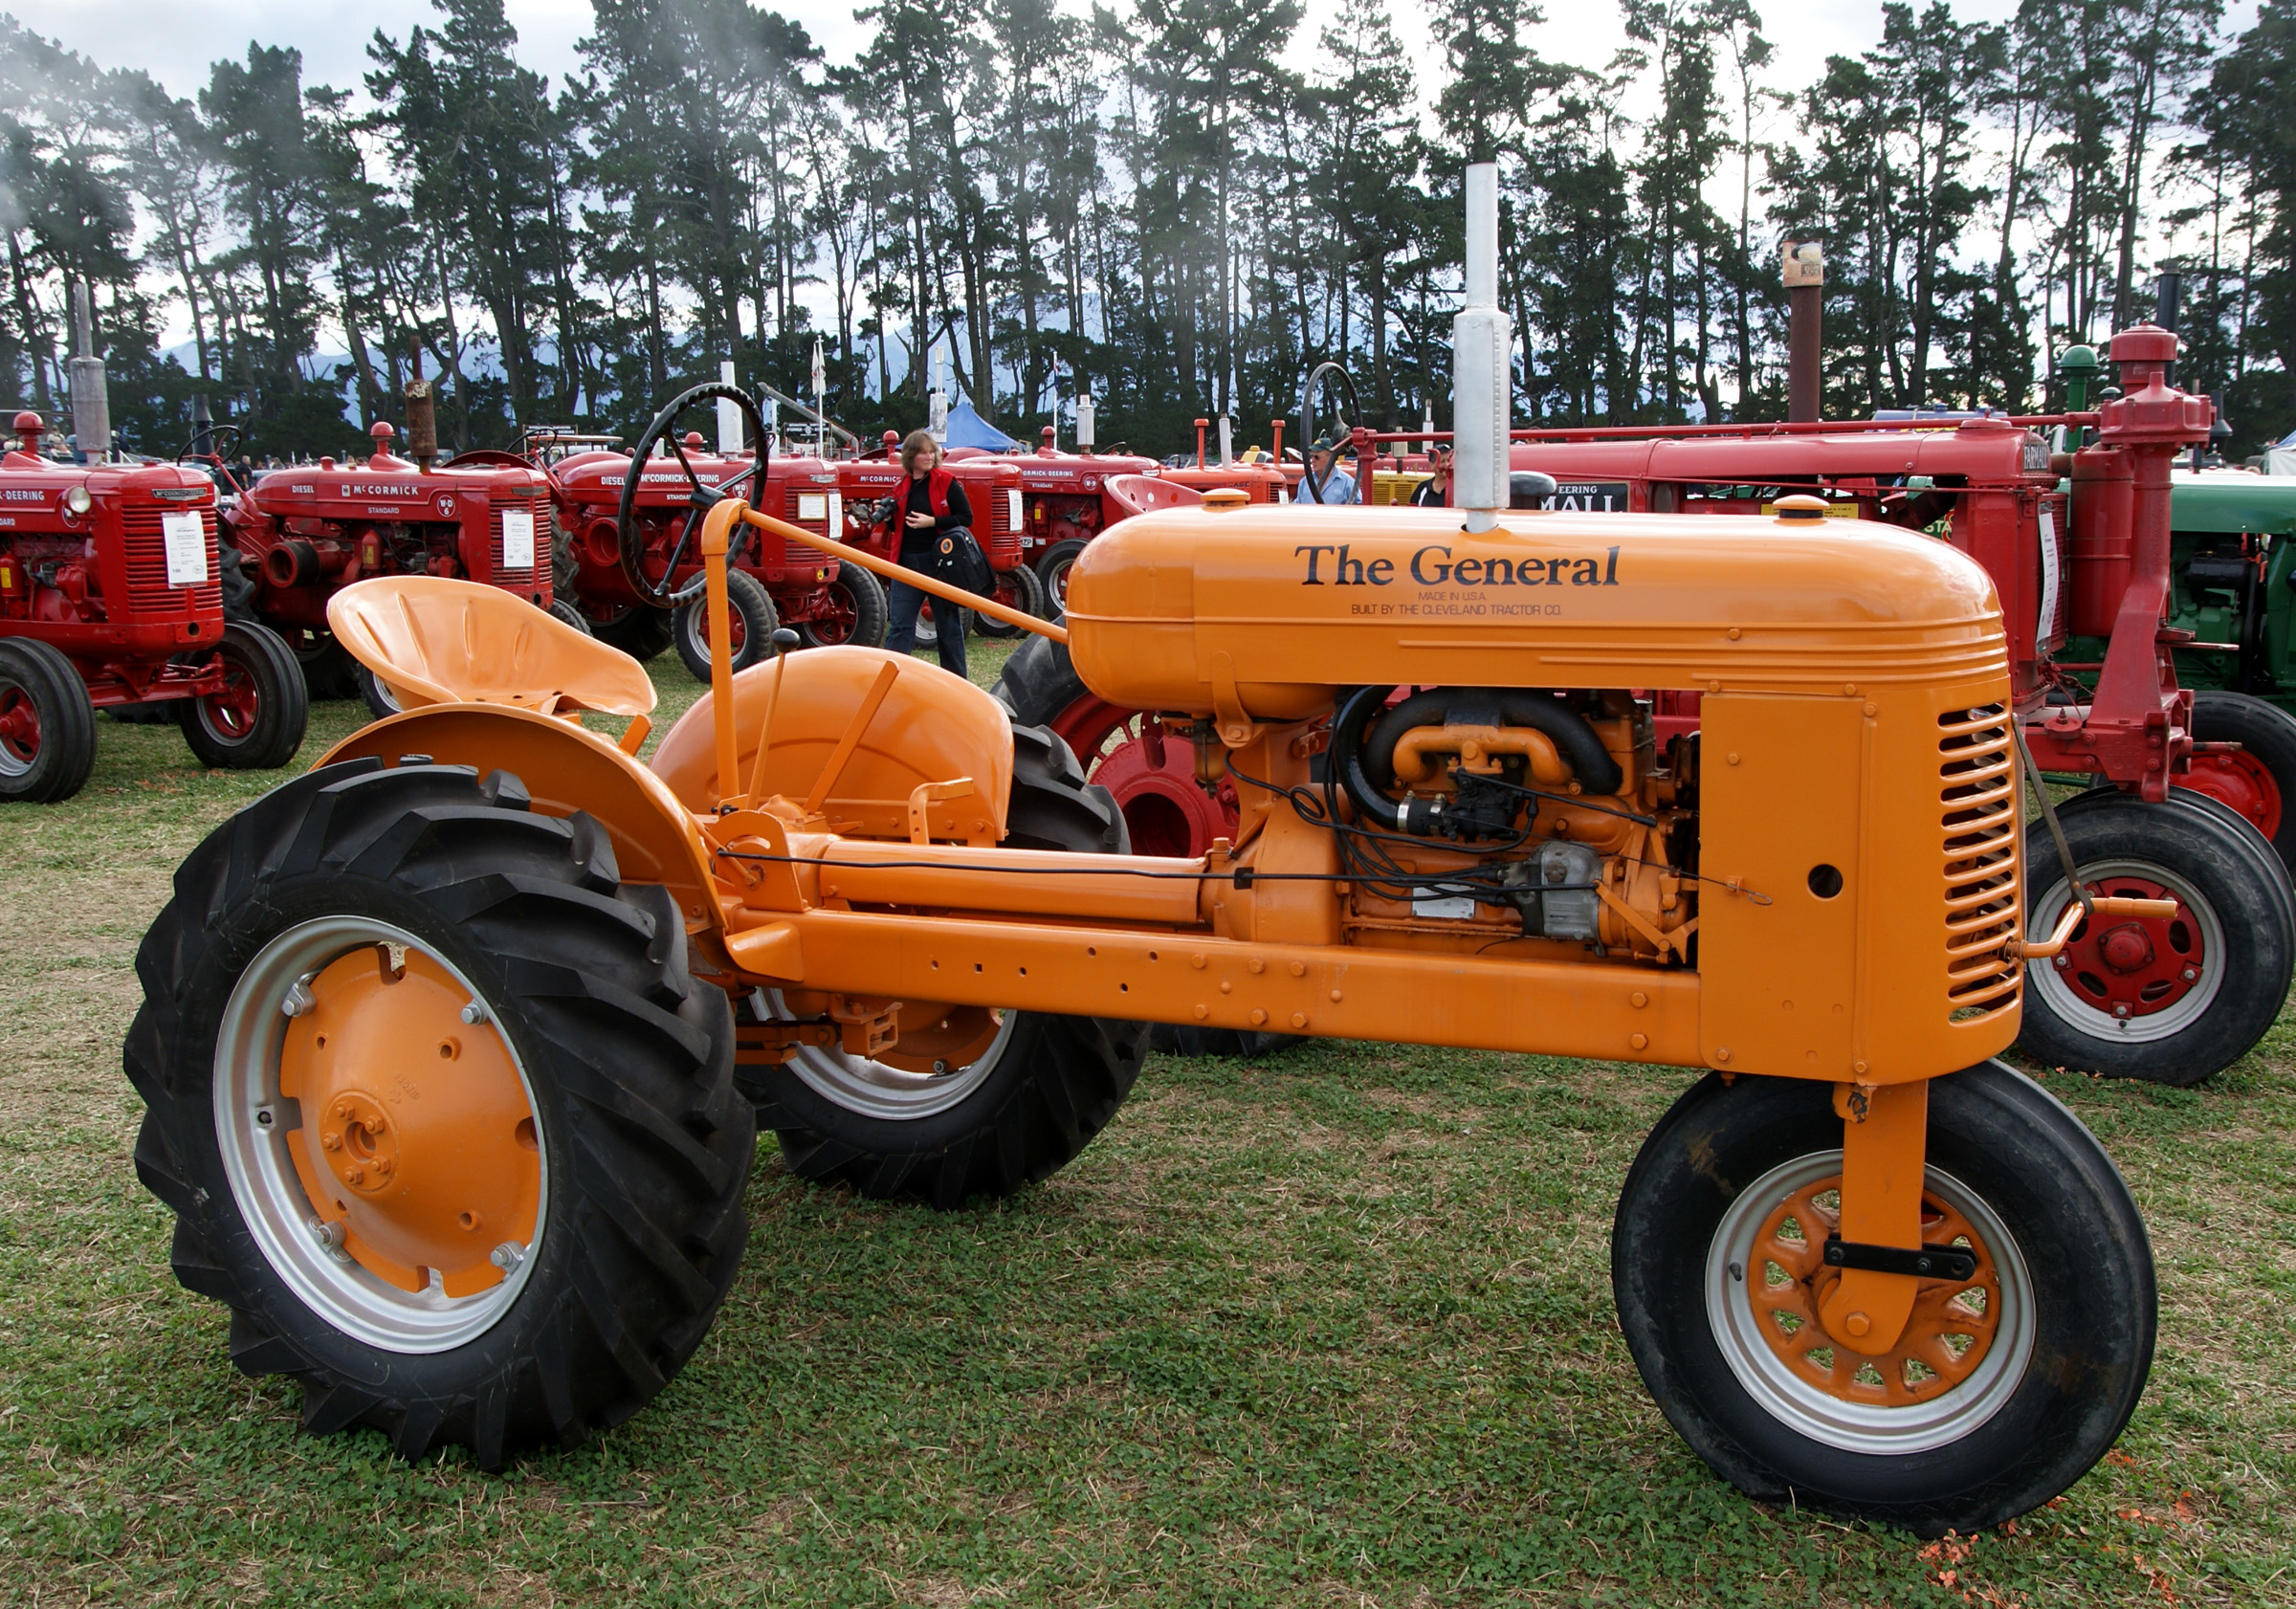
tractor, wheel, farming, vehicle, publicdomain, ploughing, tractorsdiggers, plowing, tractors, farmequimentgeneralgg, city car, agricultural machinery, land vehicle, light commercial vehicle